John Harrison Stonehouse

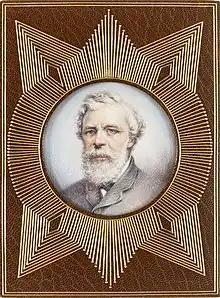
Cover of the works of Robert Browning in a Cosway binding No. 915 c.1930 with a miniature by C. B. Currie and signed by Currie and Stonehouse inside.

John Stonehouse was born in Wilton, Wiltshire, in 1864. He married Mary Martha. In 1891 they were living in Albert Street, Camden Town, and in 1901, Bramshill Gardens, Dartmouth Park, to the north of Kentish Town. By 1901 they had children Dorothy, Joseph, and Ida. Later, the Stonehouses lived at 19 Grand Avenue in Muswell Hill, north London.